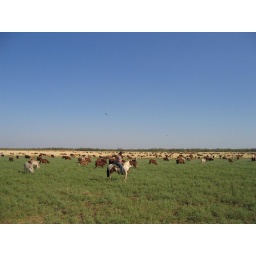
standing in front of a big mob of cattle